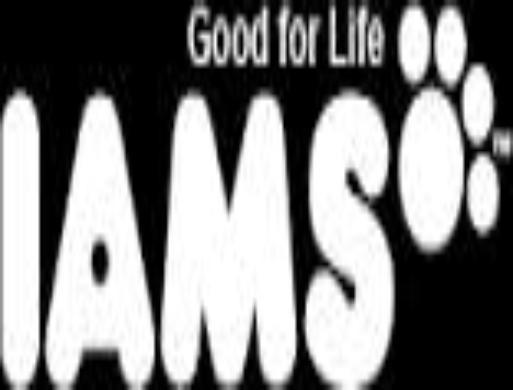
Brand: Iams
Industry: Food